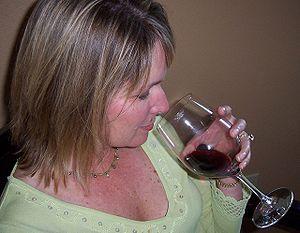
La dégustation du vin est un événement au cours duquel on expérimente, analyse et apprécie les caractères organoleptiques et plus particulièrement les caractères olfacto-gustatifs d'un ou de plusieurs vins.